Australian cricket team in England in 1905

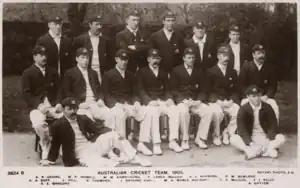
The Australian team that toured England in 1905.

The Australian second innings in this match still holds the record for the lowest innings total (188) when a bowler conceded 100 runs (BJT Bosanquet 8/107).